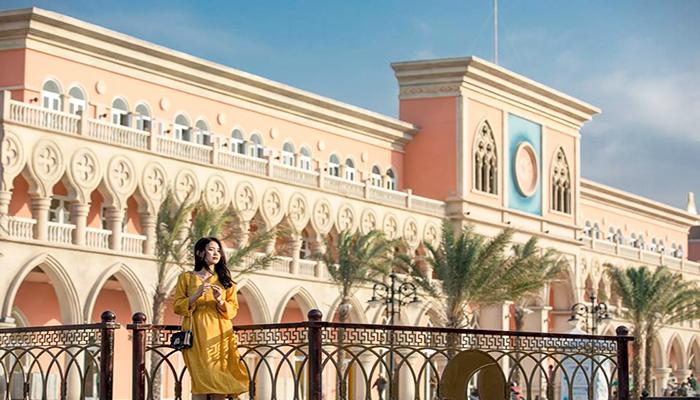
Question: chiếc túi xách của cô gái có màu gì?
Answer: chiếc túi xách có màu đen